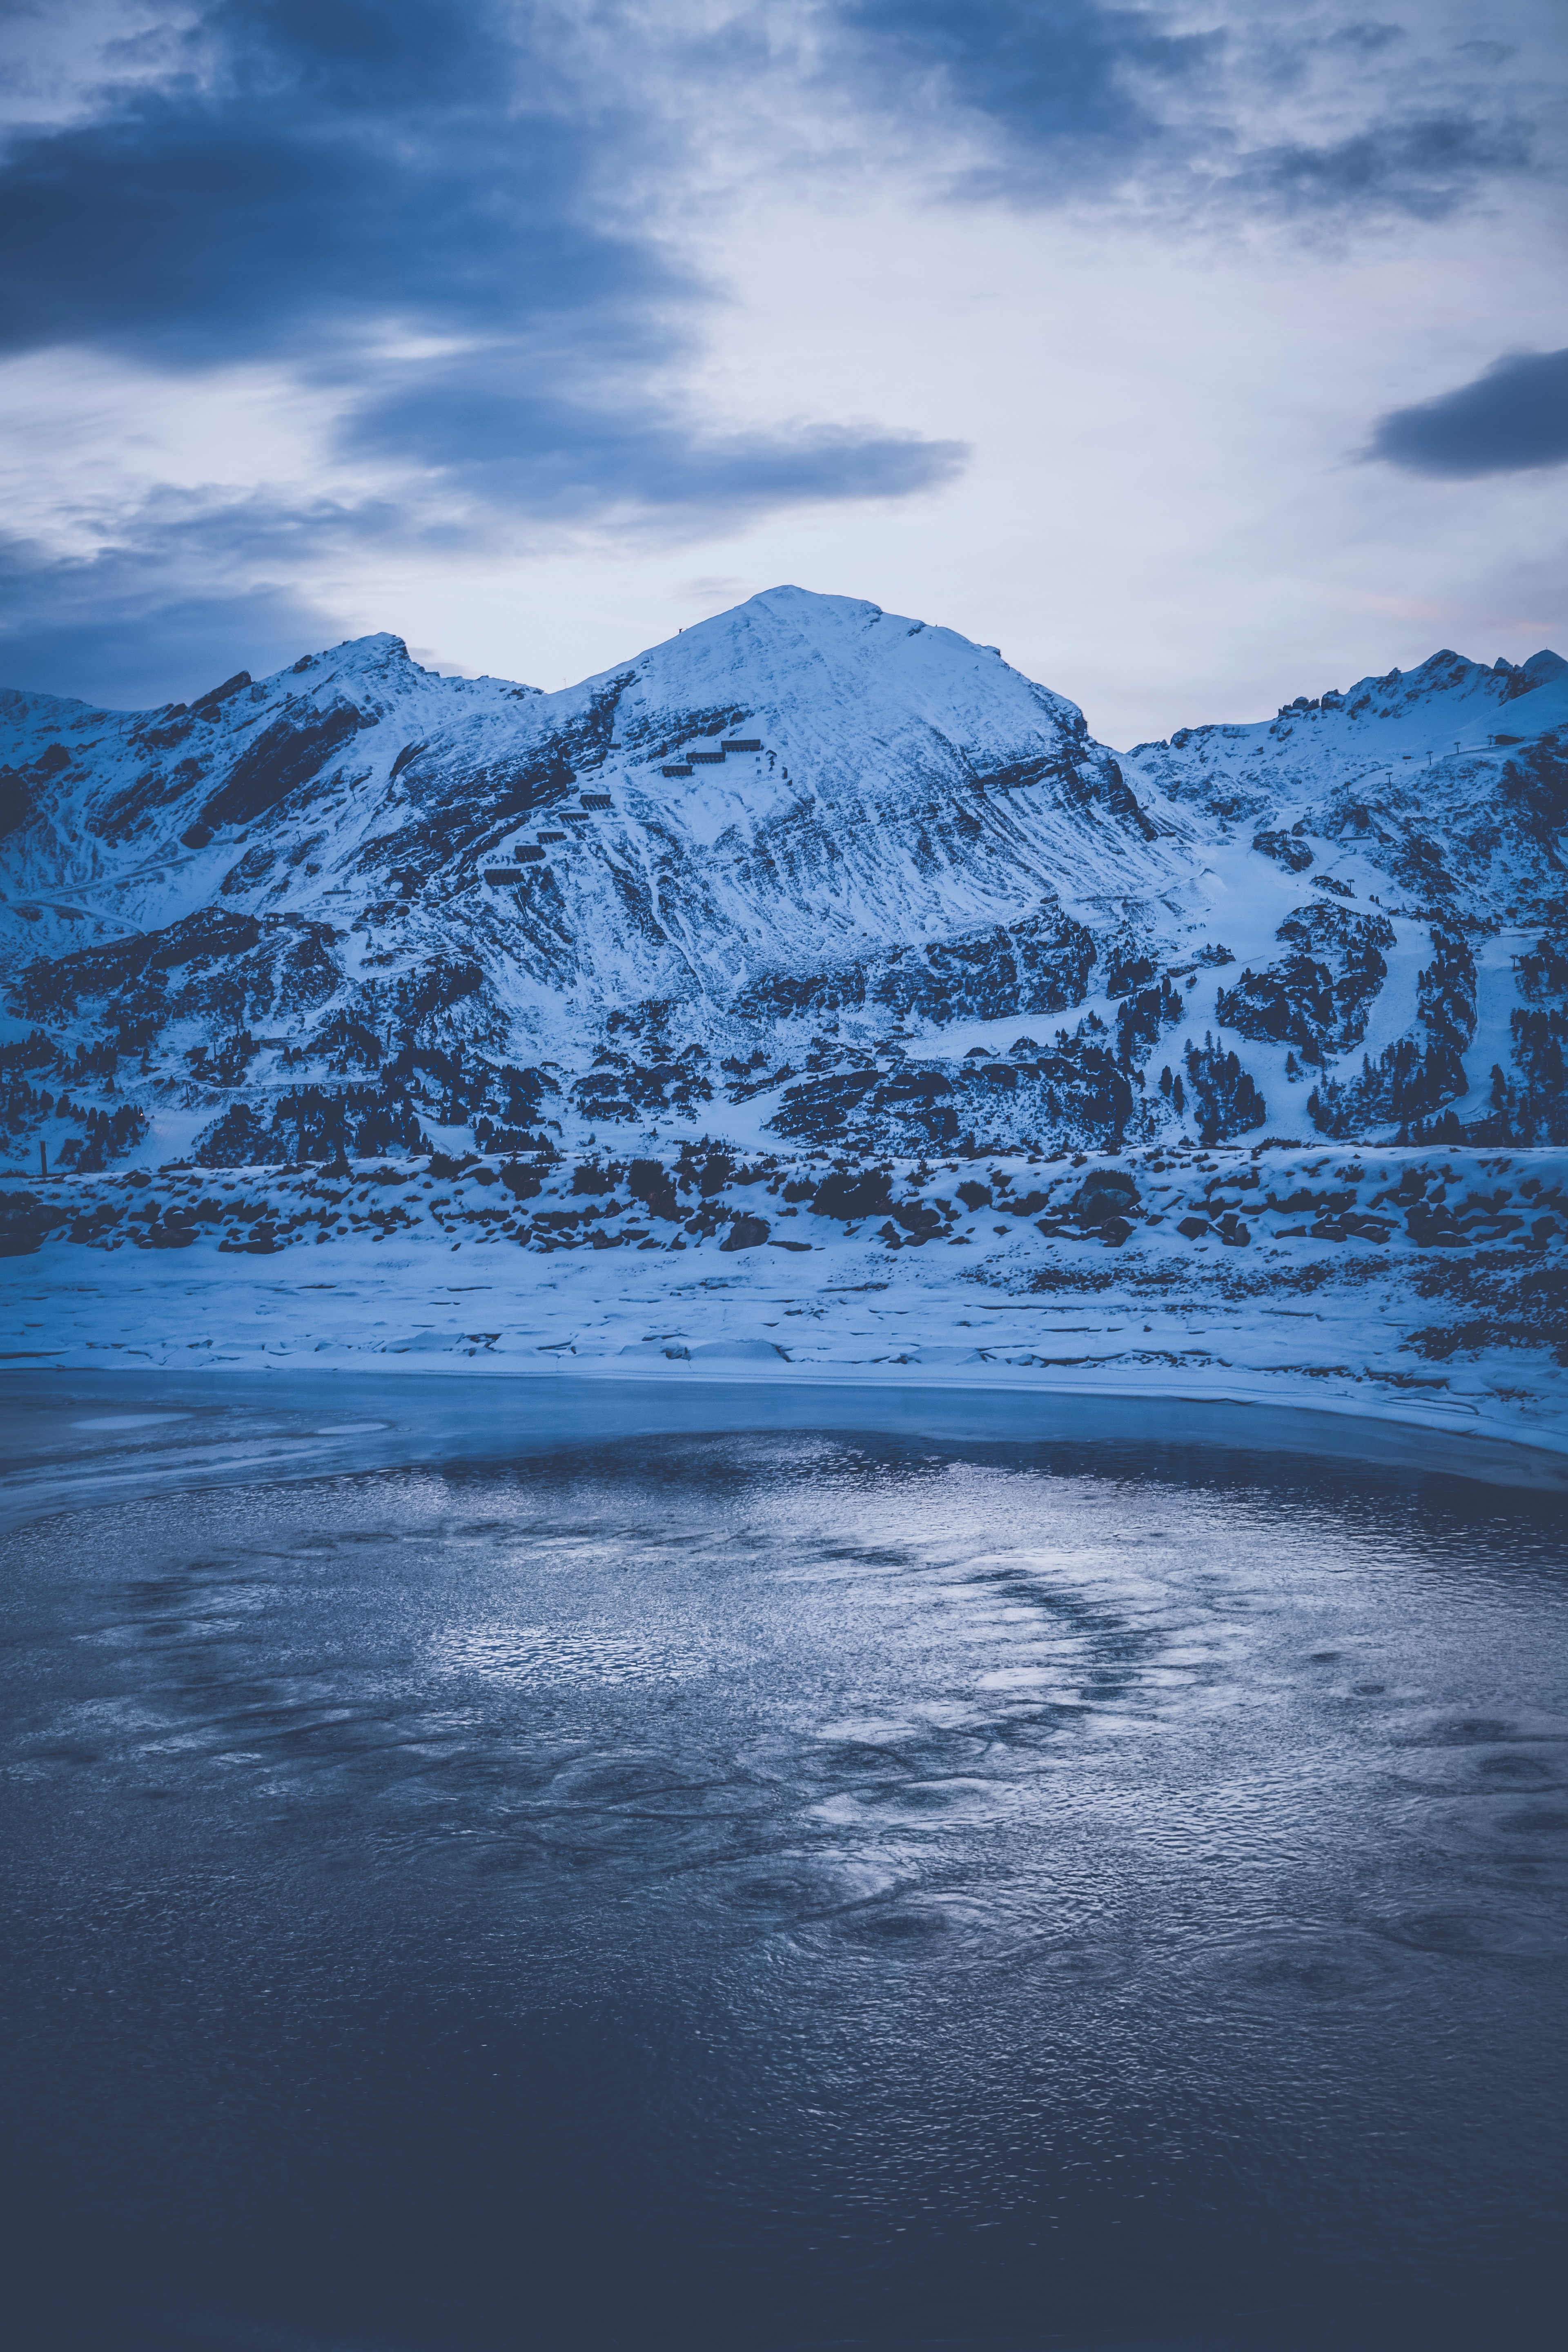
landscape, sea, nature, horizon, wilderness, mountain, snow, winter, cloud, sky, sunlight, morning, wave, lake, dawn, mountain range, ice, reflection, weather, arctic, season, loch, landform, arctic ocean, geographical feature, atmospheric phenomenon, mountainous landforms